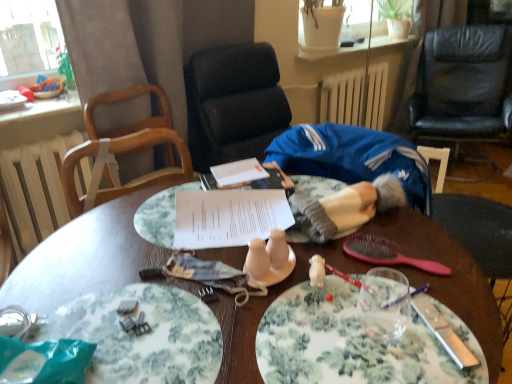
Question: In the image, there is a white paper at center. From a real-world perspective, locate several spots within the free region under white paper at center. Your answer should be formatted as a list of tuples, i.e. [(x1, y1)], where each tuple contains the x and y coordinates of a point satisfying the conditions above. The coordinates should be between 0 and 1, indicating the normalized pixel locations of the points in the image.
Answer: [(0.487, 0.609)]